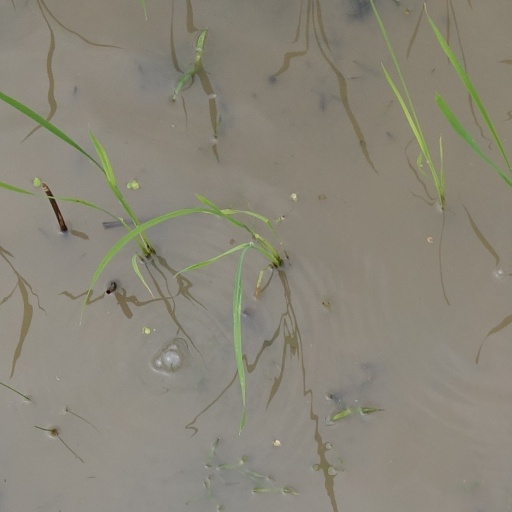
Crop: rice